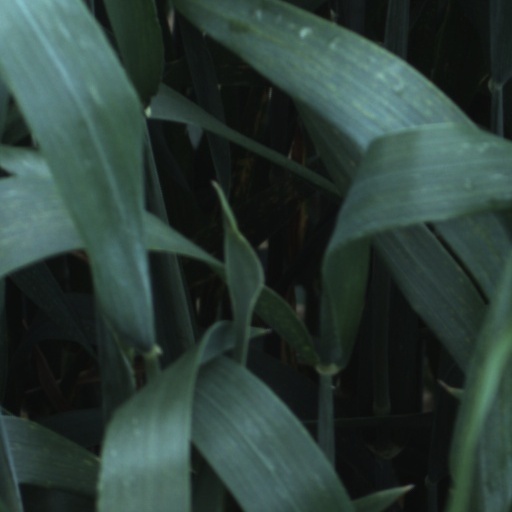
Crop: wheat